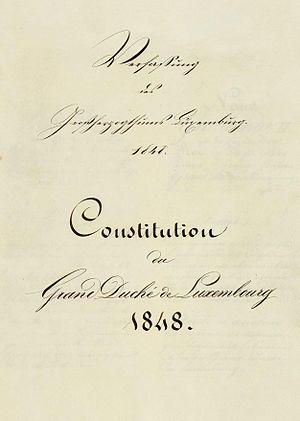
La Constitution du 9 juillet 1848, dont la plupart des dispositions étaient copiées de la Constitution belge de 1831, était la première Constitution vraiment démocratique du Grand-Duché de Luxembourg. La Constitution actuellement en vigueur en a gardé les grands principes, tels que la séparation des pouvoirs et la monarchie constitutionnelle et en particulier la proclamation des libertés fondamentales.